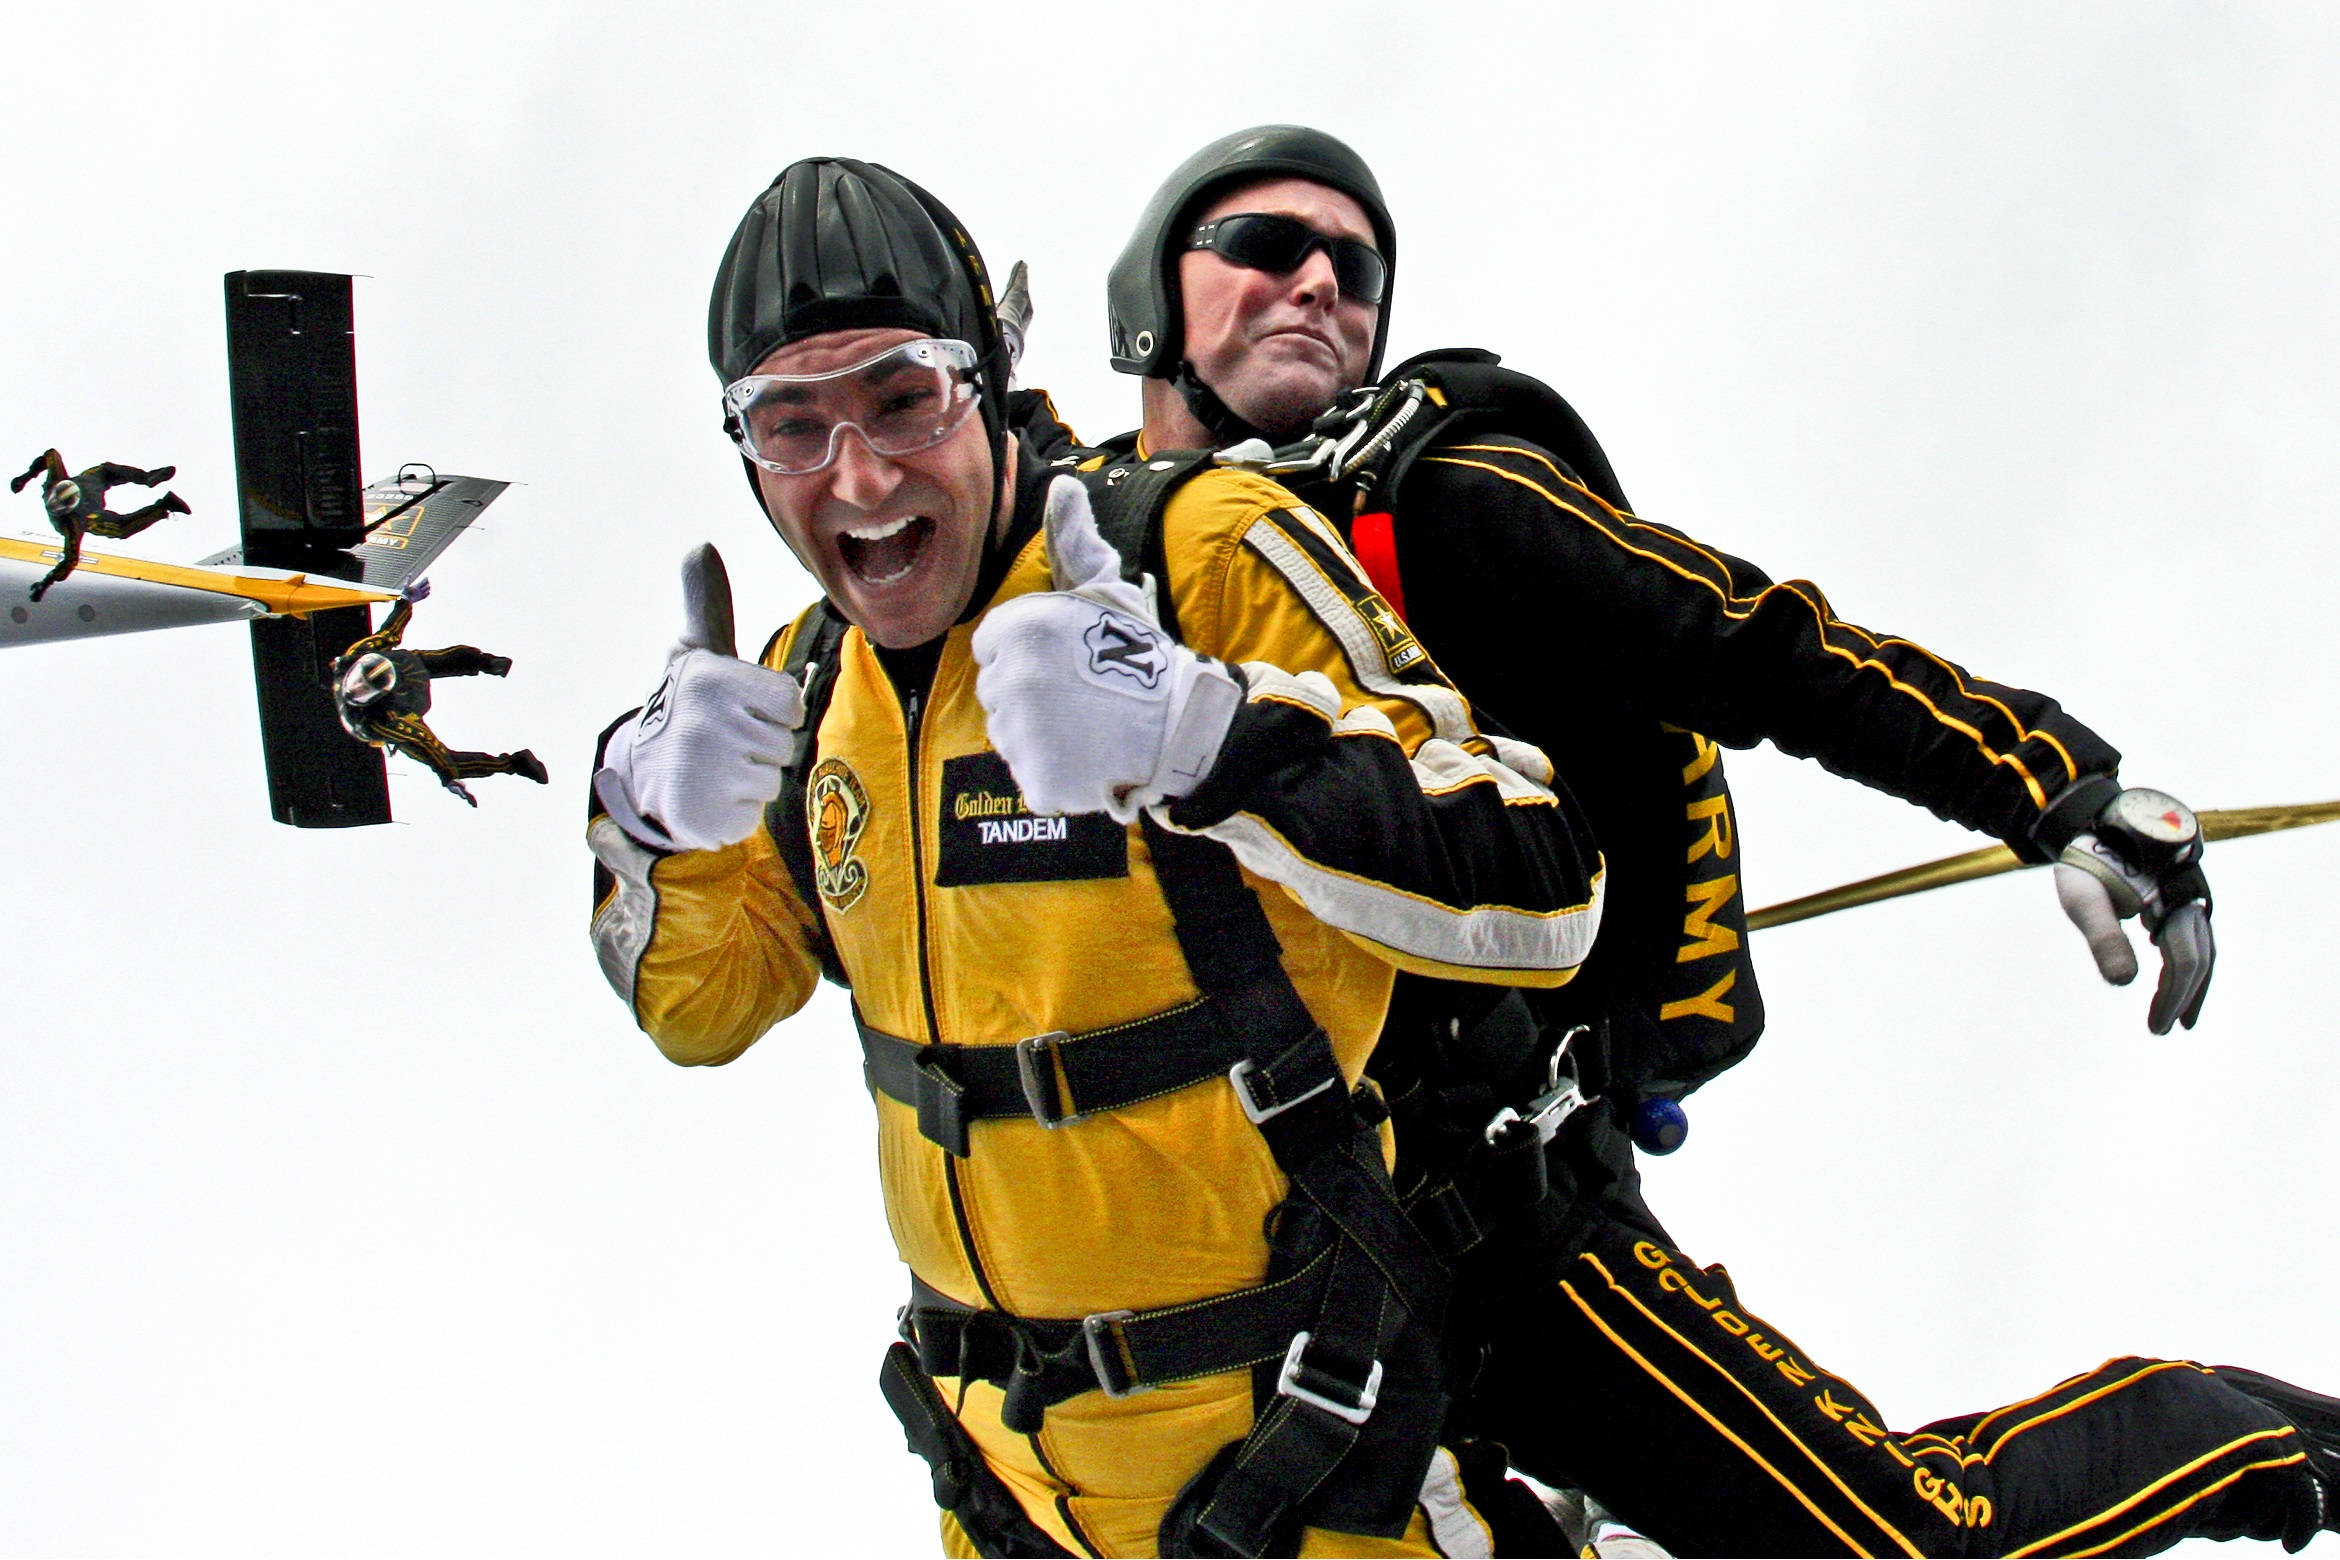
person, sky, jumping, freedom, clothing, parachute, skydiving, winter sport, men, teamwork, costume, risk, jumpsuit, cooperation, skydivers, tandem skydivers